Liam O'Gallagher

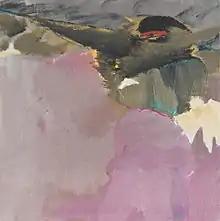
Reproduction of Untitled (Bird), A Painting by Liam O'Gallagher

Influenced by Aldous Huxley and Gerald Heard, Liam became interested in the potential of LSD and in 1959 he traveled to Mexico with Robert Rheem, Dr. Barbara Brown and Laura Huxley to visit the home of Indra Devi, where he was given a dose of the then legal drug. Having an ecstatic experience on LSD, he returned to San Francisco with an increased interest in mystical experience. In 1962, O'Gallagher tried Psilocybin and the experience was filmed by Michael McClure and later used in a film titled "Chinatown Trip", created by Kevin Wallace. Despite his belief that both experiences were positive and expanded his consciousness, O'Gallagher never took any form of recreational drug again and cautioned others about doing so.